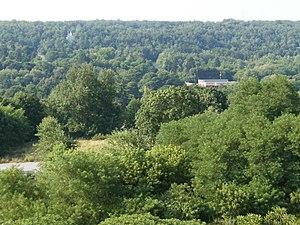
Centralia est une ville fantôme du comté de Columbia, dans l'État de Pennsylvanie, aux États-Unis, aujourd’hui pratiquement abandonnée à la suite d'un incendie accidentel dans la mine de charbon souterraine s'étendant sous la ville, qui brûle depuis 1962 et ne s'éteint pas.